Rochor Centre

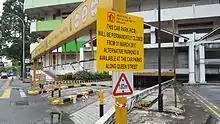
Carpark signboard advising drivers that the carpark will be closing from 31 March 2017, as of 1 April 2017, the entry/exit had been barricaded and the Electronic Parking System removed.

As of 1 April 2017, the entire building had been barricaded and the carpark permanently closed. Pedestrians were advised to stay away from the area since February 2018. Demolition started on 26 June 2018 and completed in April 2019; it became an empty plot of land.